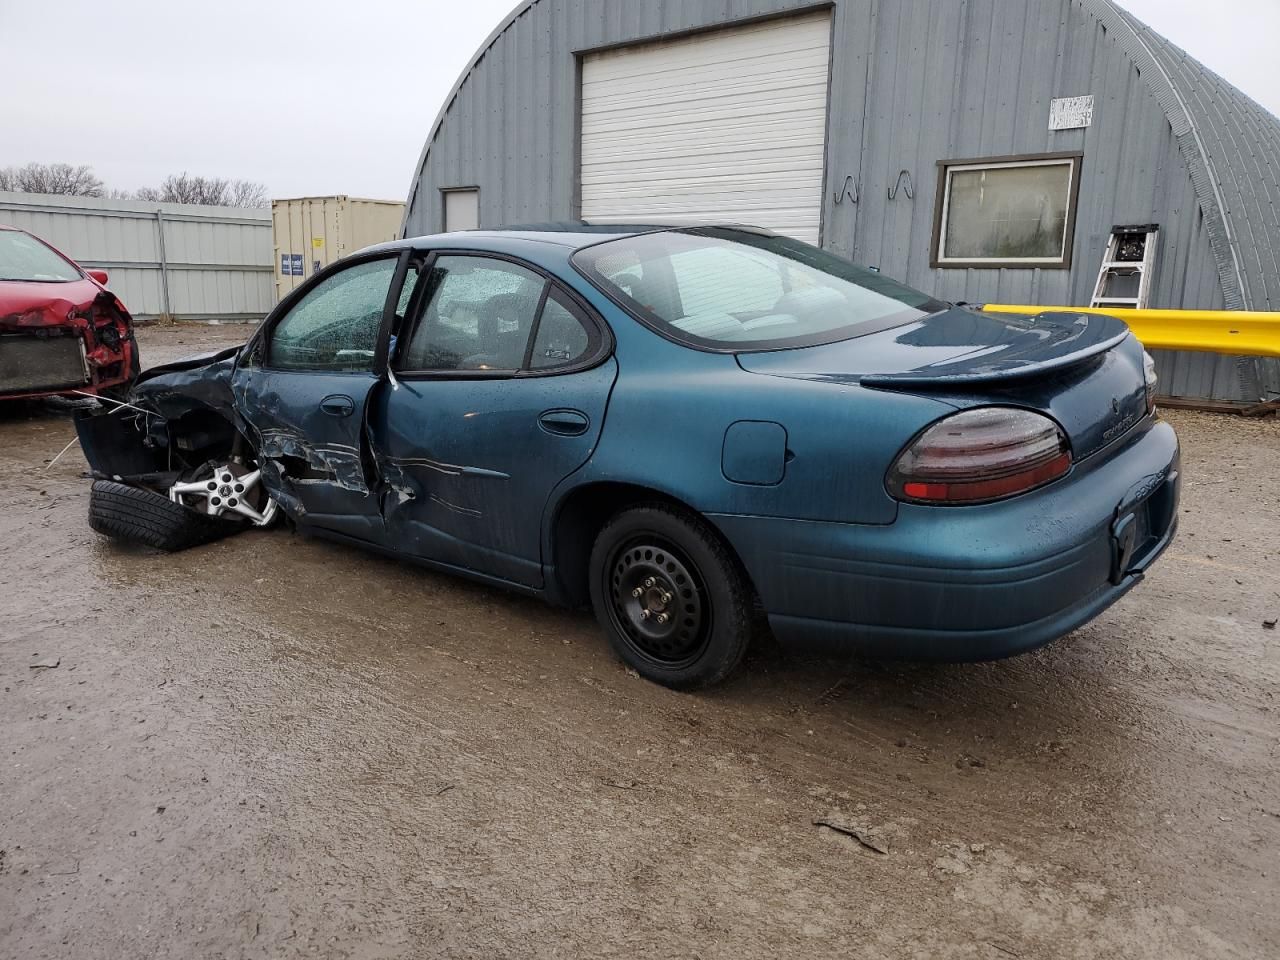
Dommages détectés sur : plaque d'immatriculation avant, feu avant gauche, aile avant gauche, porte avant gauche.
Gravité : majeur